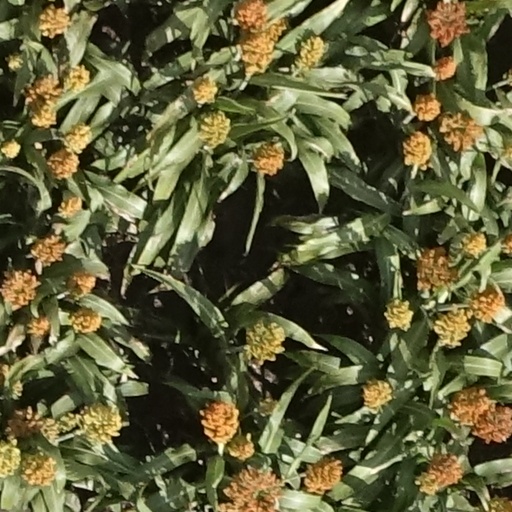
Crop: sorghum